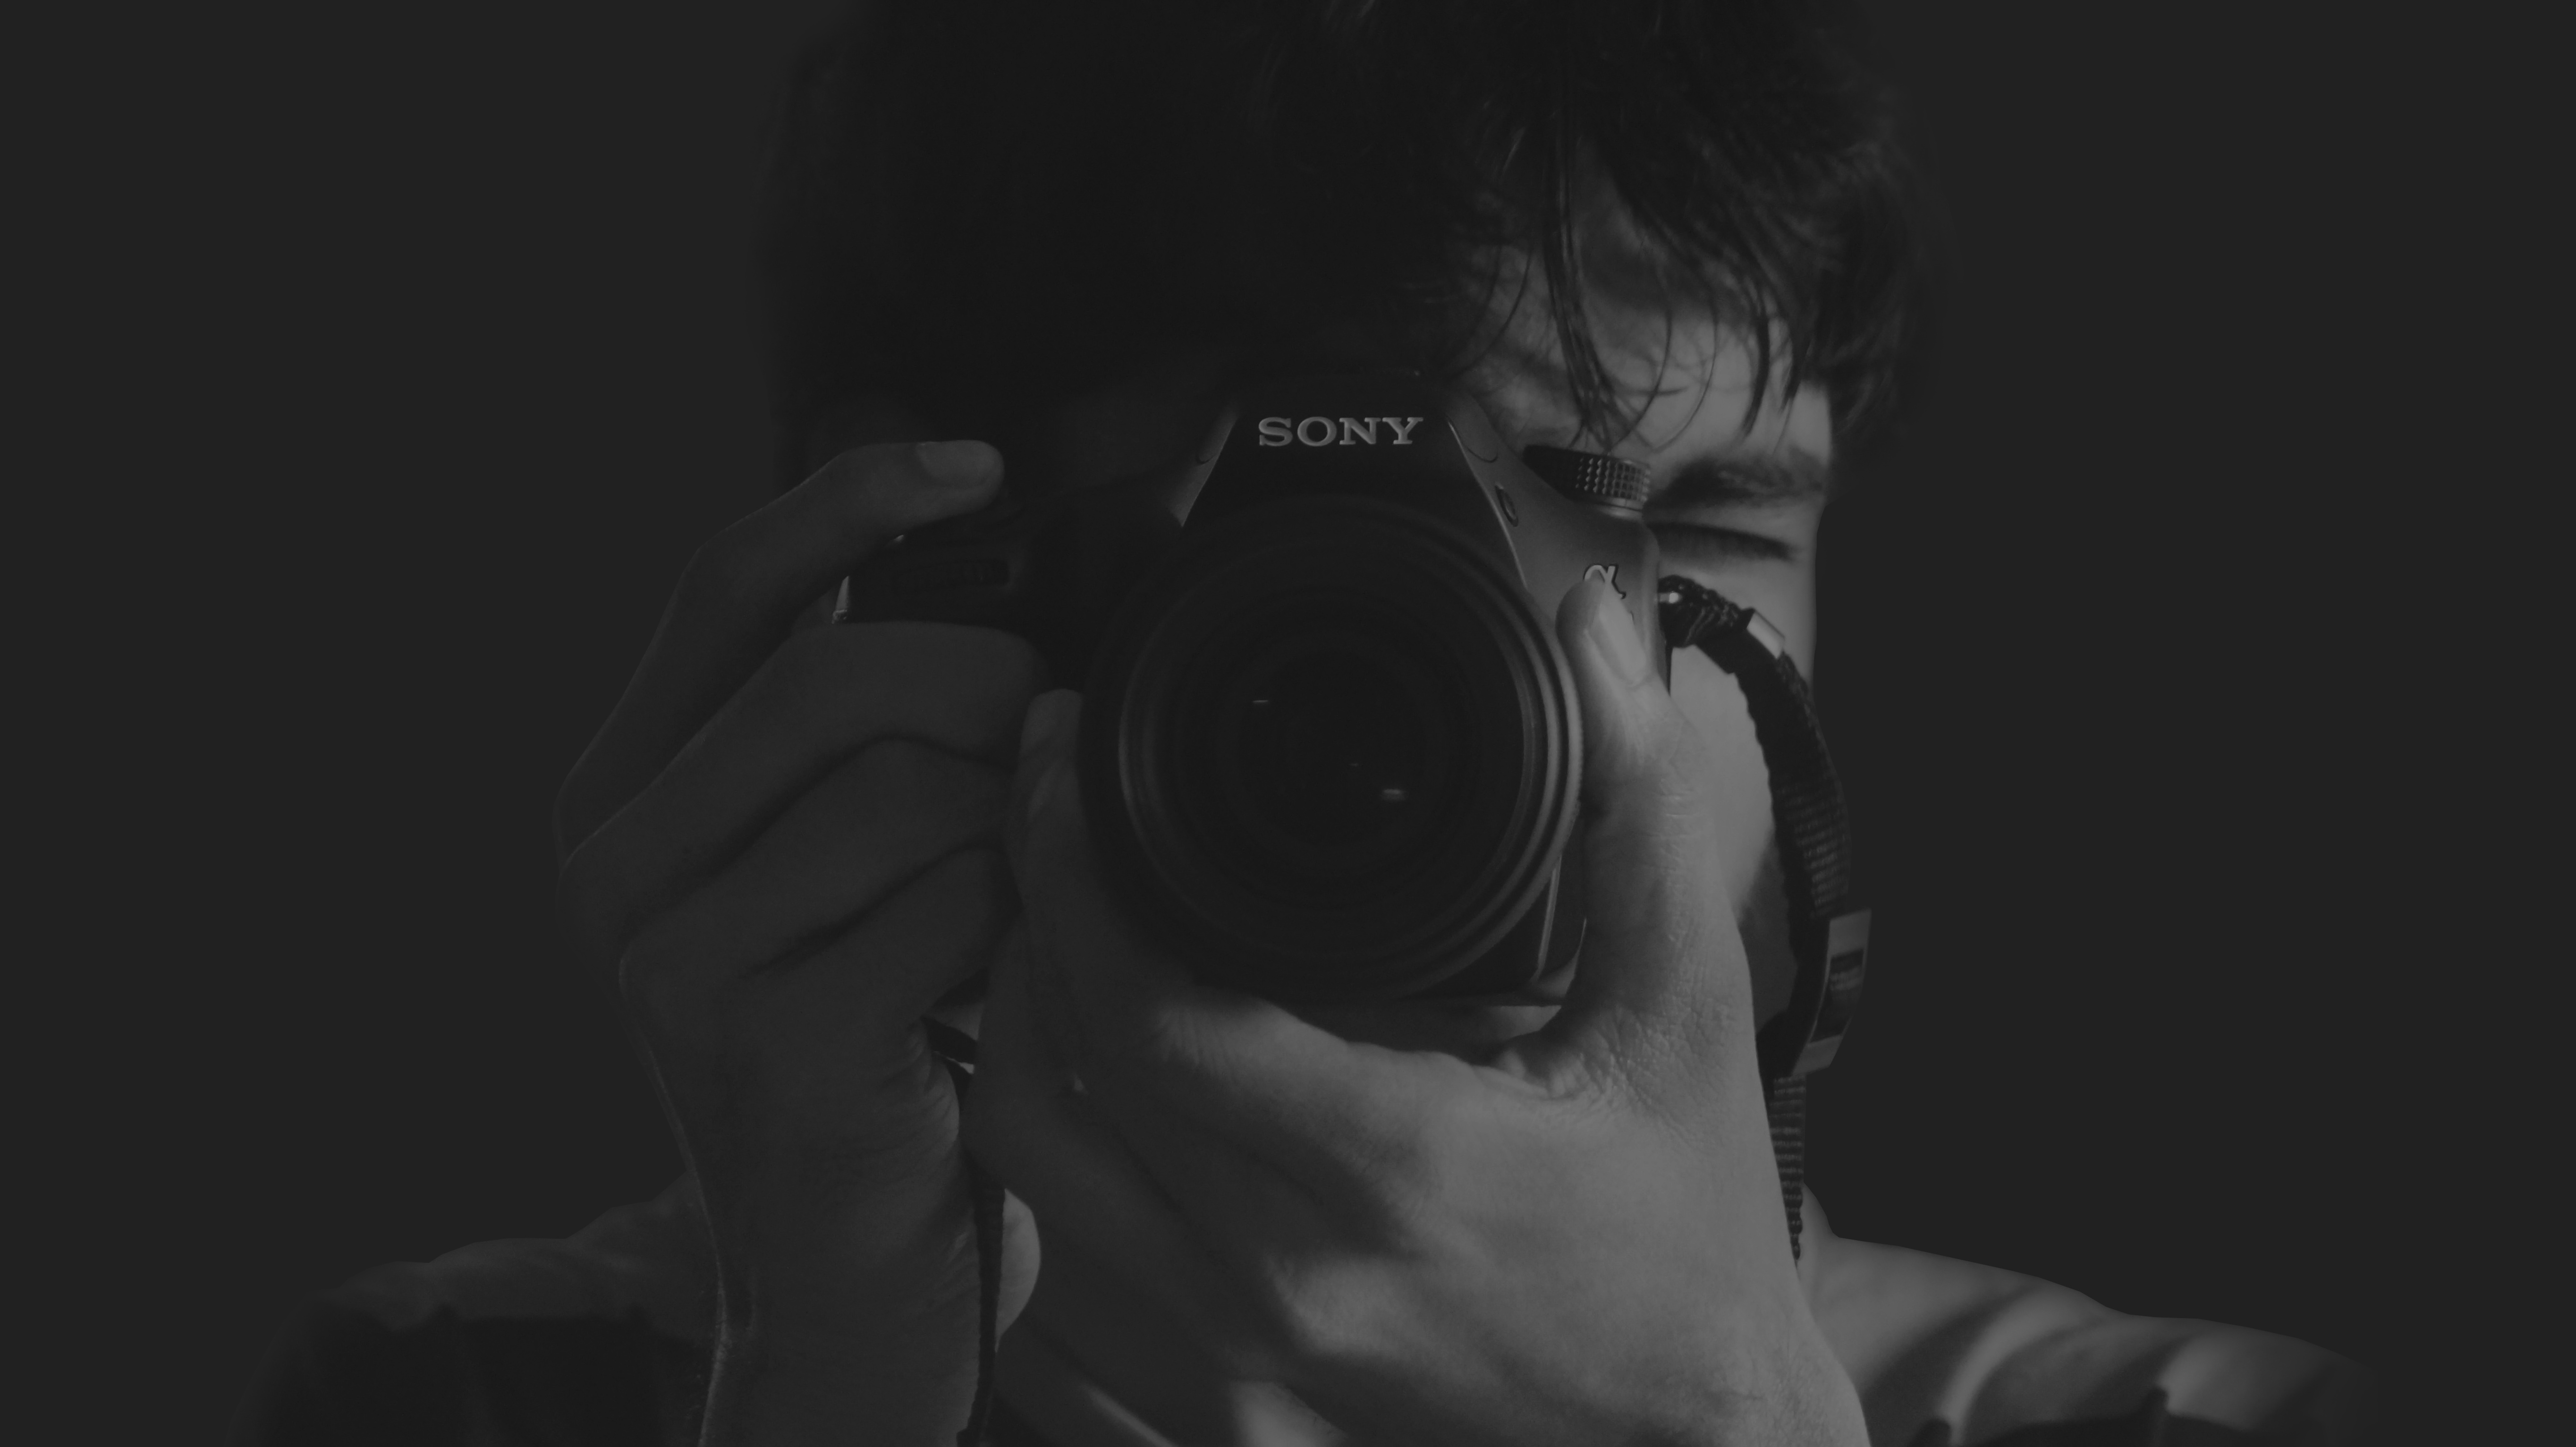
hand, light, black and white, photography, darkness, black, monochrome, eye, screenshot, sense, monochrome photography, film noir